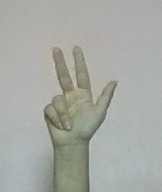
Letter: al